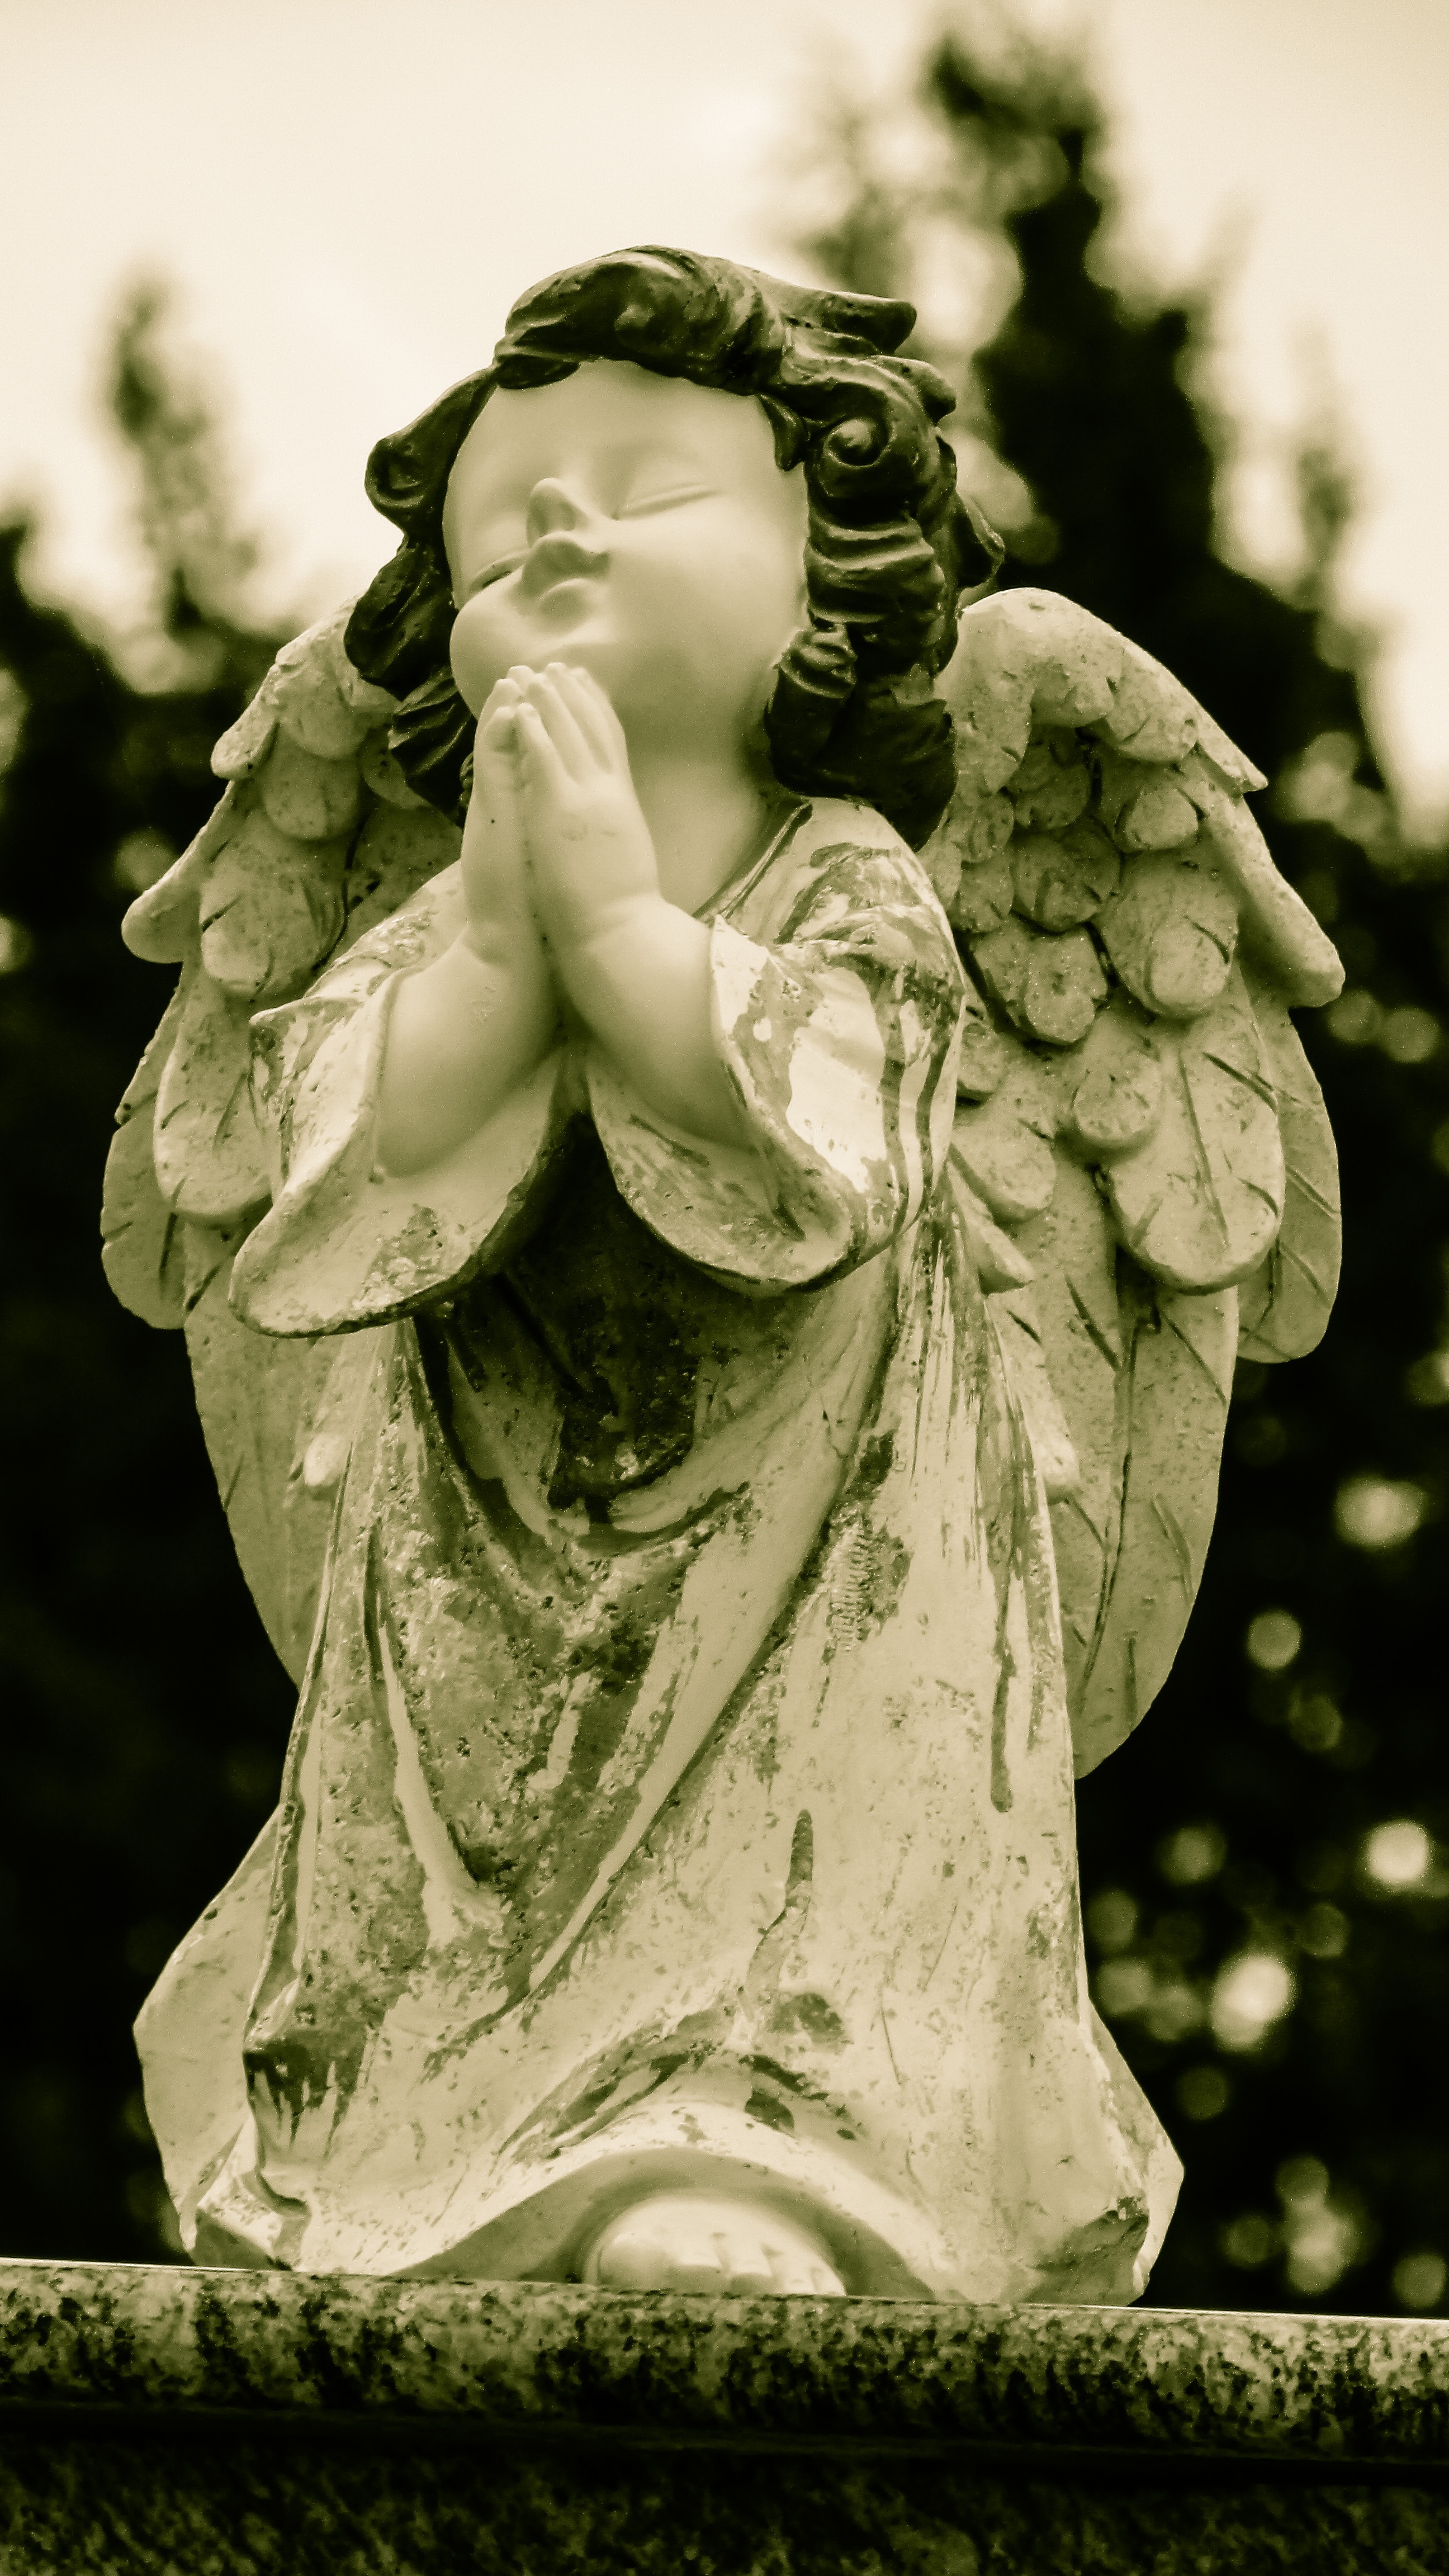
photography, flower, monument, statue, green, heaven, symbol, religion, child, cemetery, christian, christmas, praying, sculpture, angel, art, faith, wings, photograph, christianity, carving, angelic, fictional character, ancient history, human positions